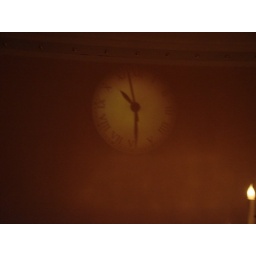
This clock was on the wall in the suite... never did figure out where the projector was...